Hitomi Soga

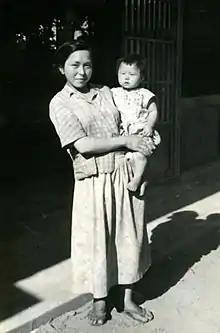
Hitomi Soga with her mother Miyoshi Soga, early 1960s

Soga, a nurse, was returning home from shopping with her mother Miyoshi, 46, when they were abducted from her hometown of Mano-cho, now part of the city of Sado, Niigata, on August 12, 1978, and taken to North Korea to train agents in Japanese customs and language. Her mother, Miyoshi, was later separated from her and has not been heard from since. The North Koreans gave Soga the Korean name "Min Hye-gyeong". At the direction of the North Korean government, the 21-year-old Soga was assigned to live with Jenkins, officially to "learn English" from him in 1980, and they were married weeks later on 8 August. They had two daughters: Mika (born in 1983) and Brinda (born in 1985).